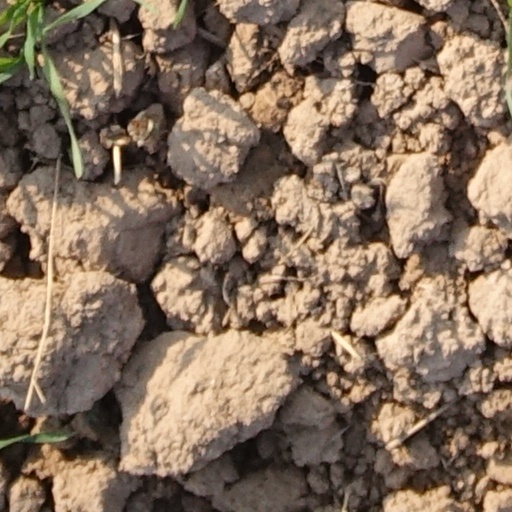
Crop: wheat